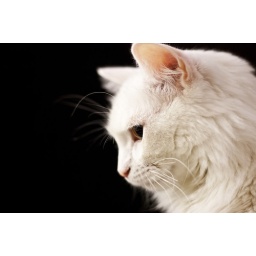
a picture of my cat against a black background to contrast against his white fur